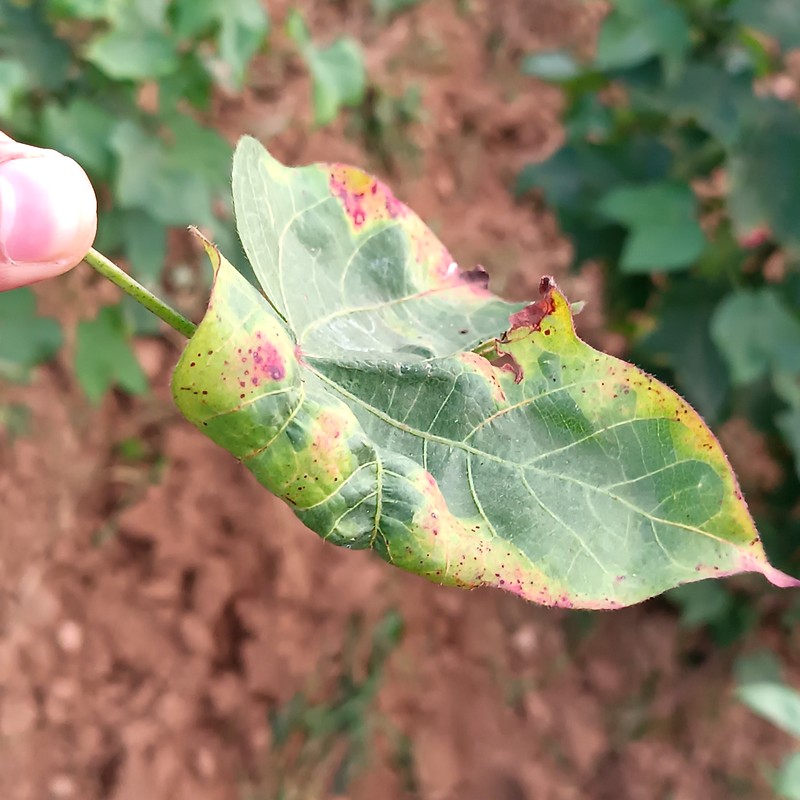
Label: Leaf Redding